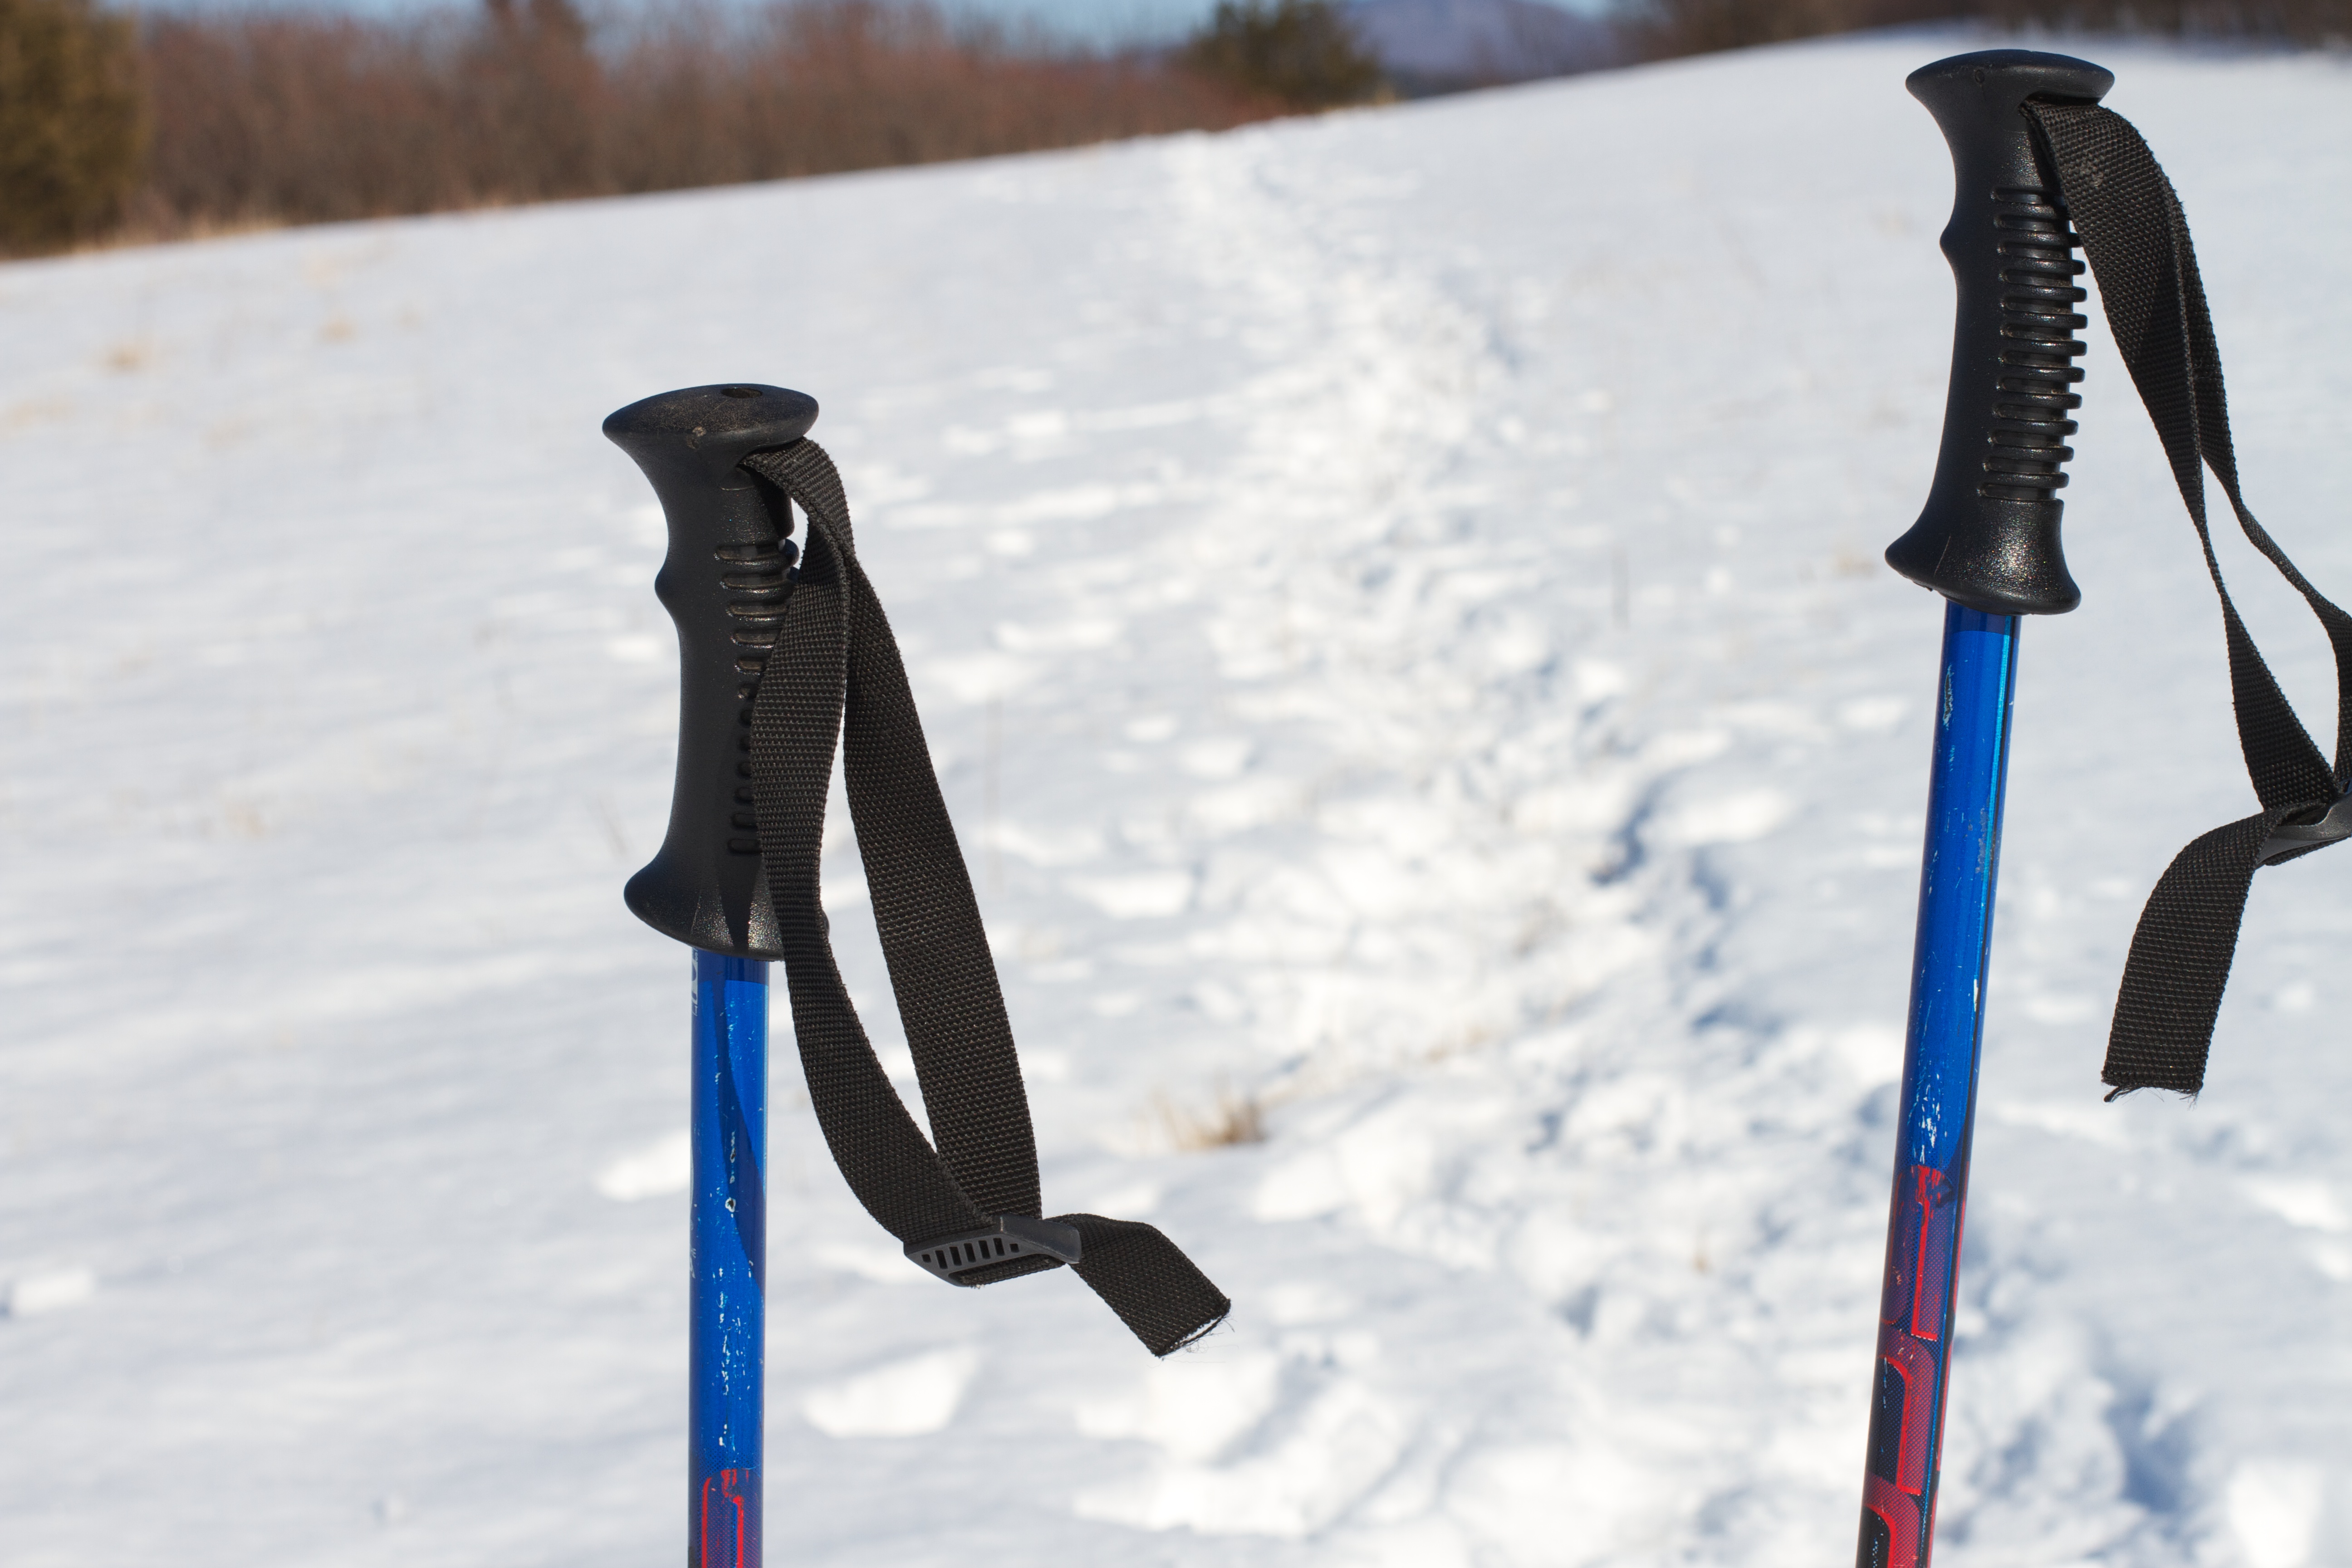
snow, winter, weather, snowshoe, snowboard, skiing, season, winter sport, cool image, sports, ski, footwear, cross country skiing, nordic skiing, ski equipment